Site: brandenburg
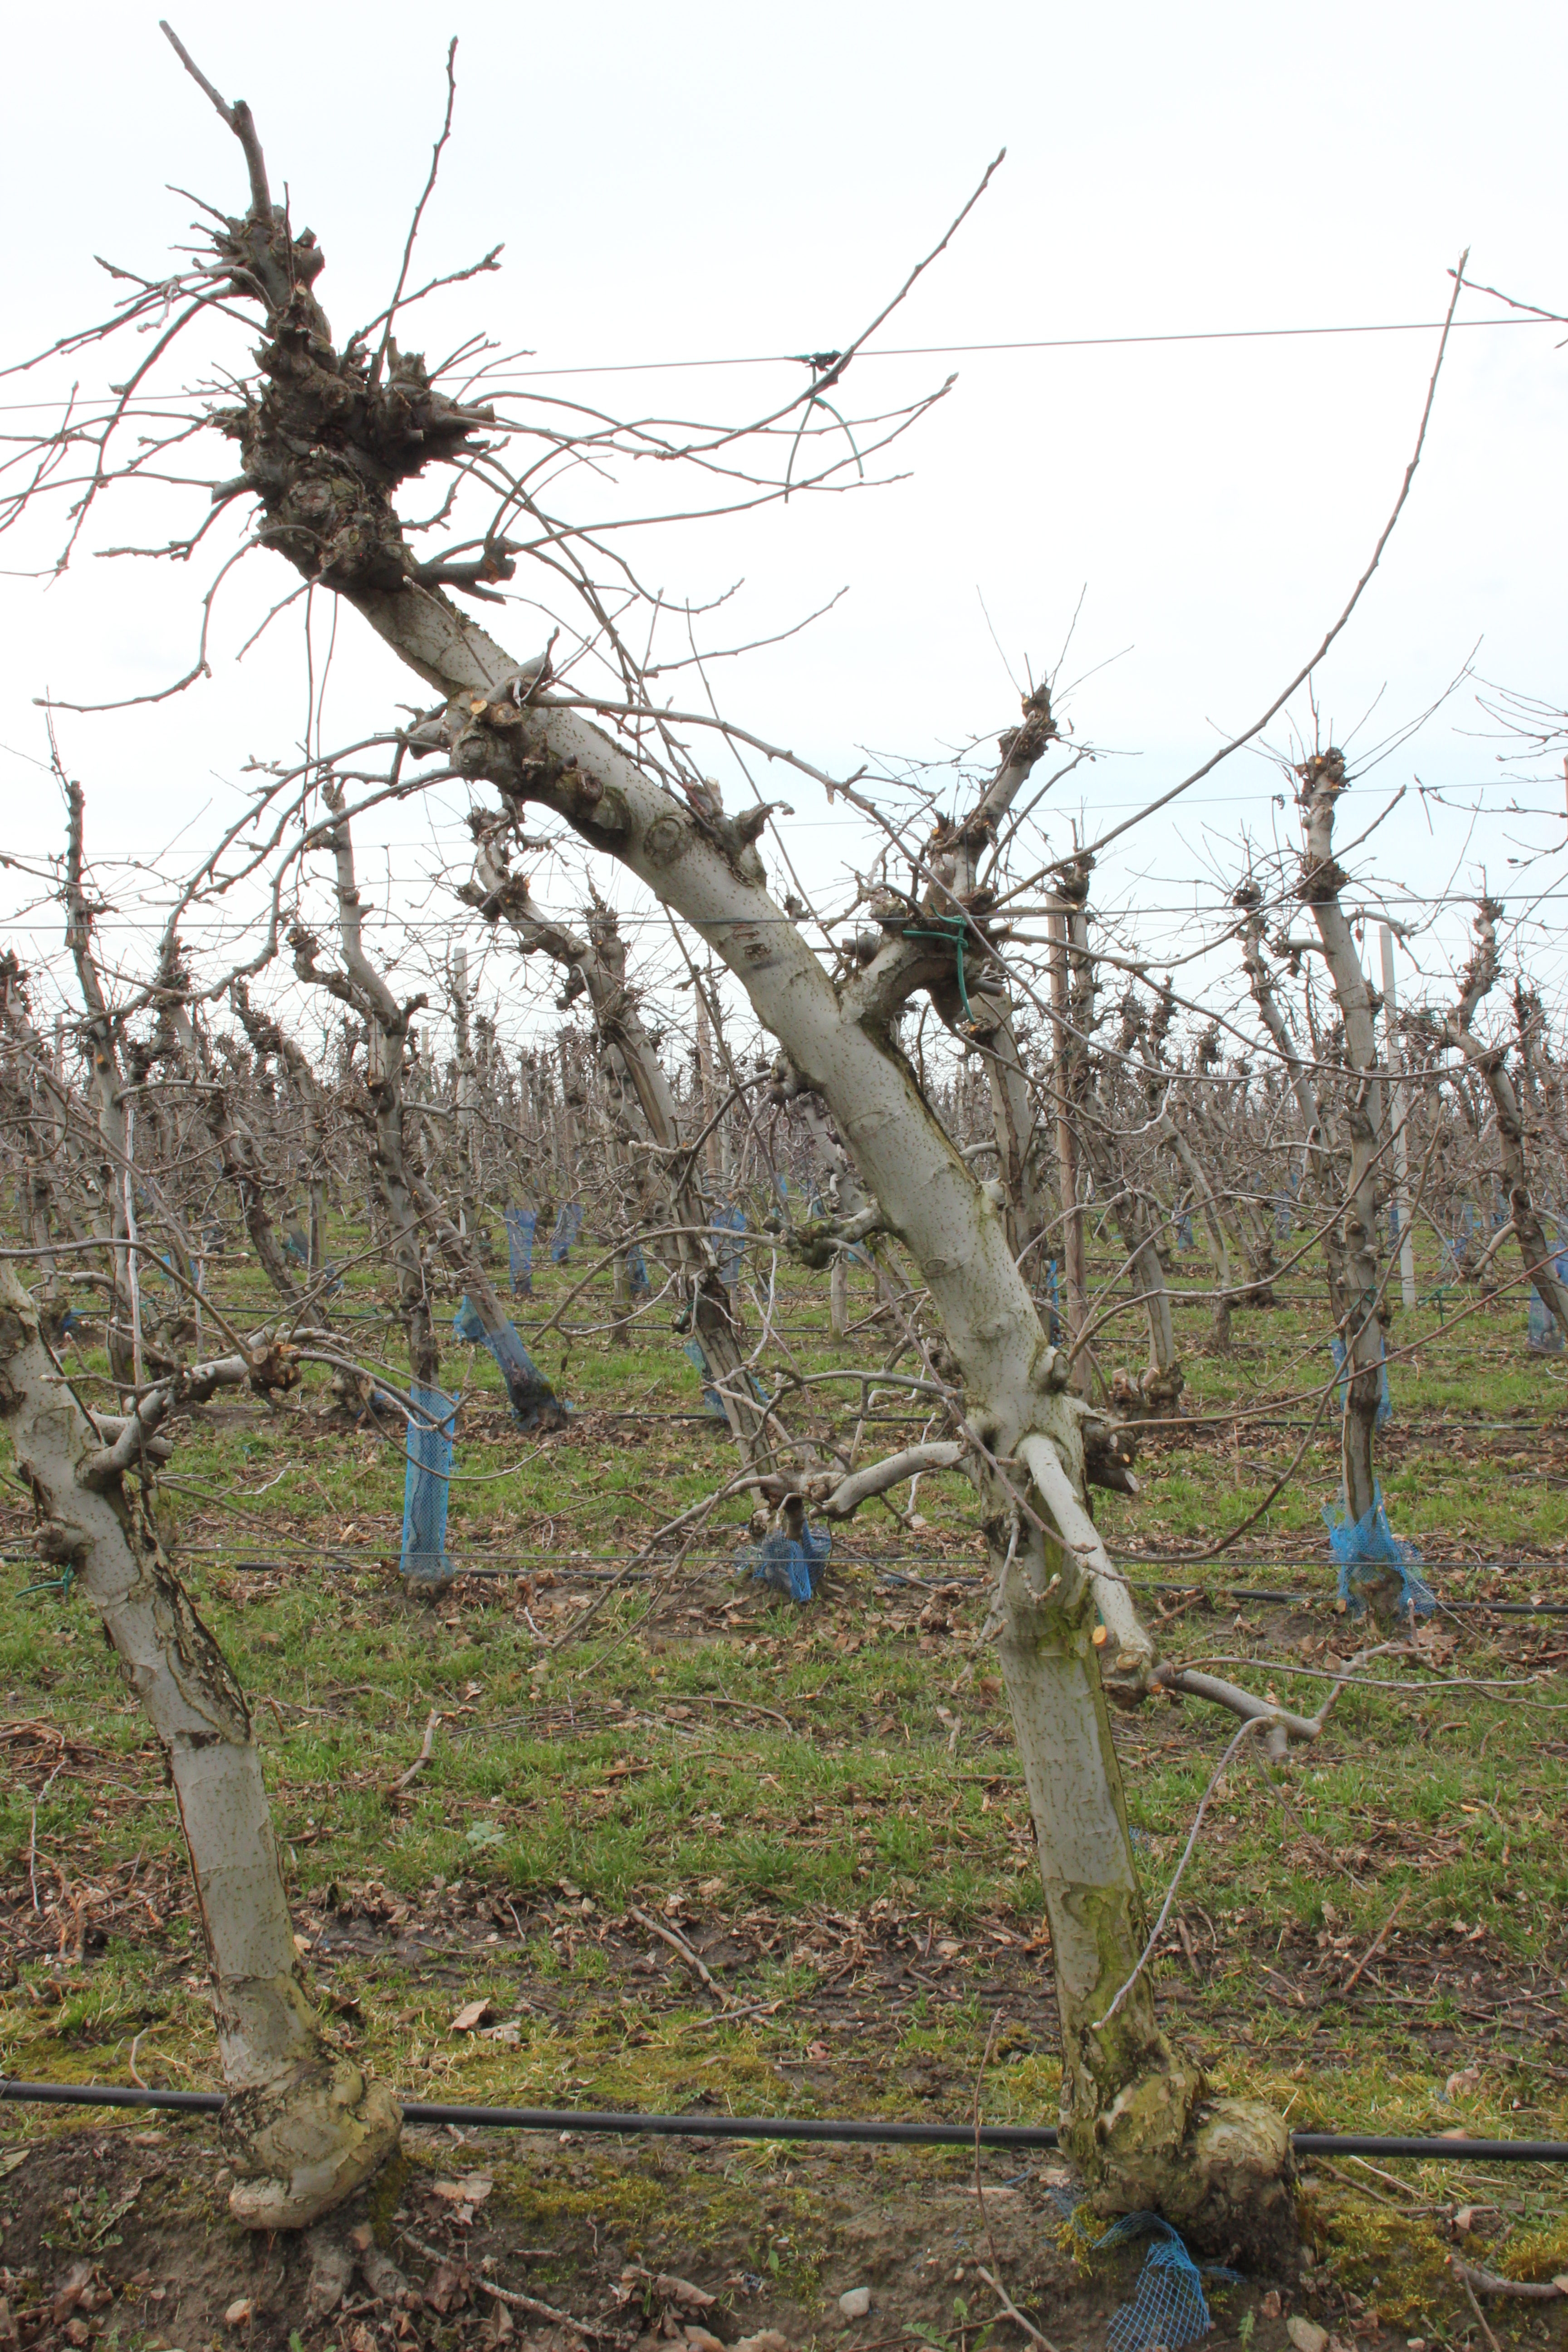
Growth stage (BBCH 01): Bud development